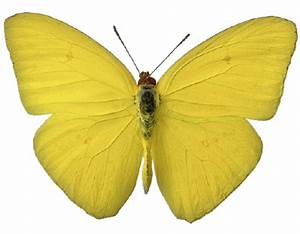
Label: butterfly